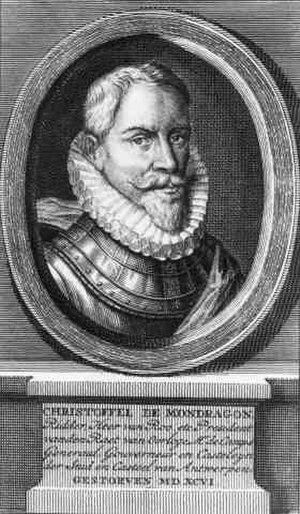
Le Siège de Middelbourg est un siège de deux ans, de 1572 à 1574, qui a eu lieu pendant la Guerre de Quatre-Vingts Ans et la guerre anglo-espagnole. L'armée rebelle néerlandaise, soutenue par les forces anglaises, assiègent la ville de Middlebourg, défendue par les troupes espagnoles de Cristóbal de Mondragón. Celui-ci capitule peu après la défaite de l'armée de secours à Rimmerswiel.
Cristóbal de Mondragón y Mercado